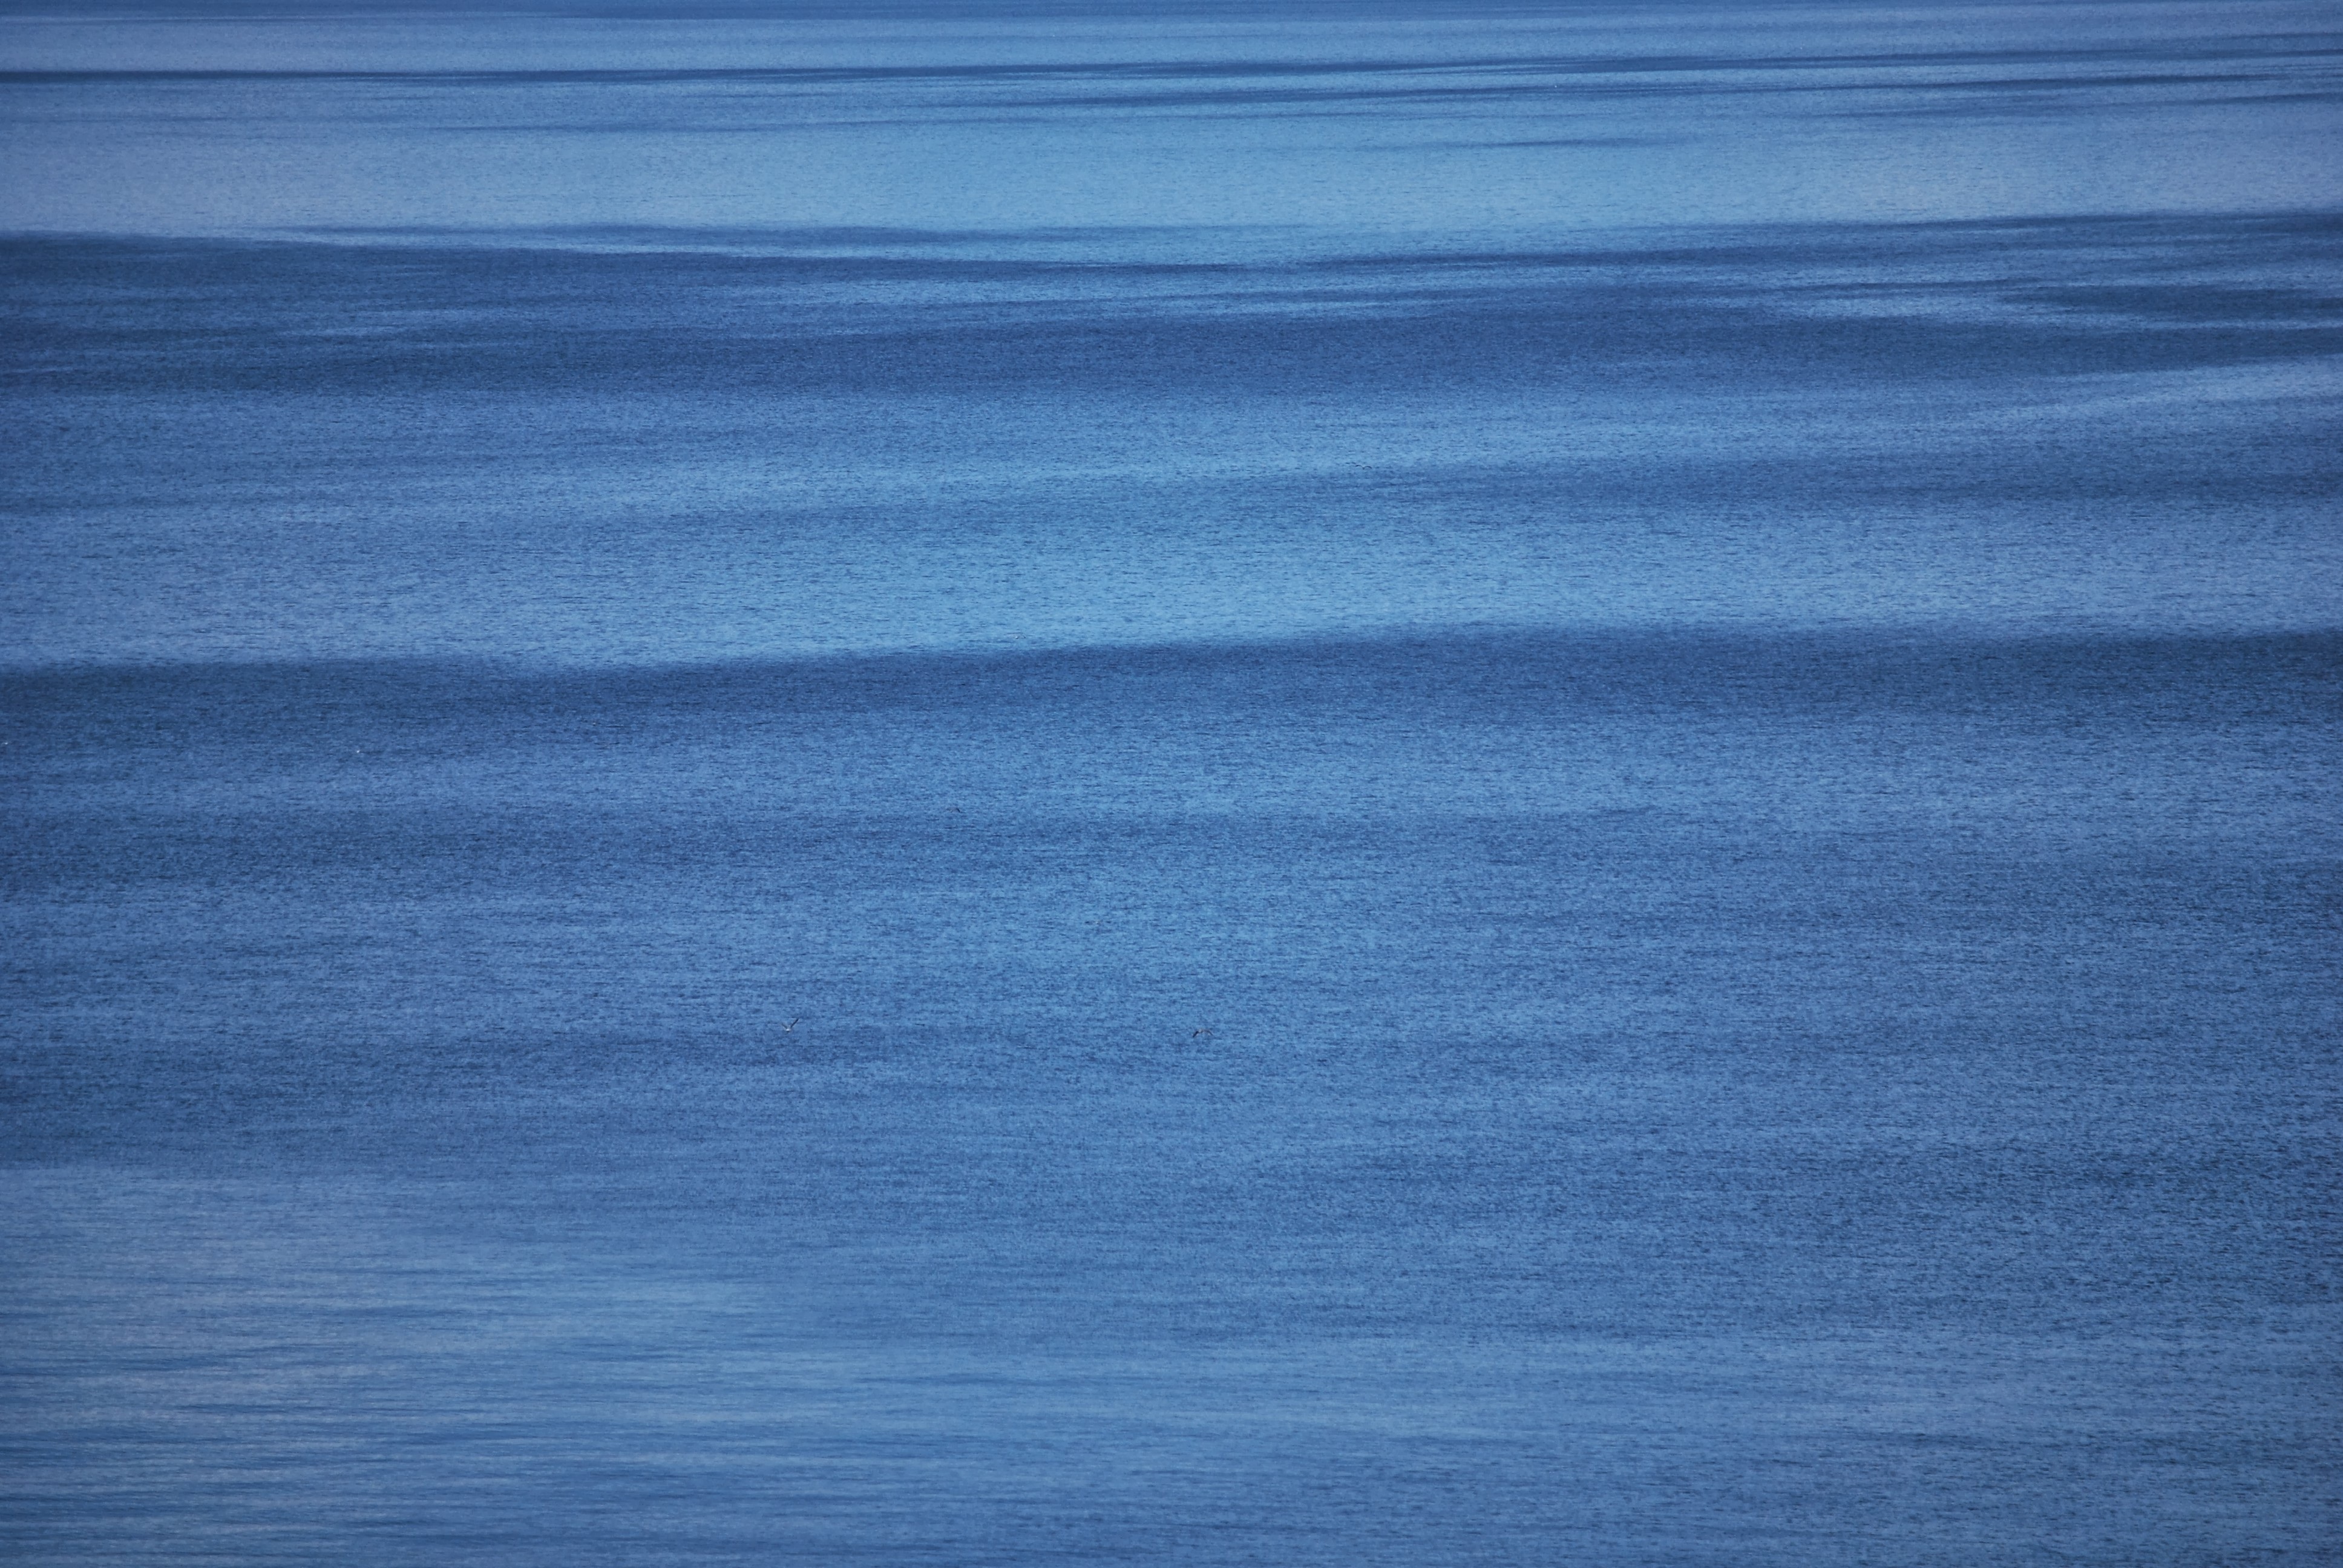
sea, water, ocean, horizon, cloud, sky, texture, wave, atmosphere, line, reflection, blue, the baltic sea, wind wave